Nicolás Castellanos

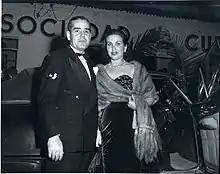
Photograph of Castellanos and his wife, 1951

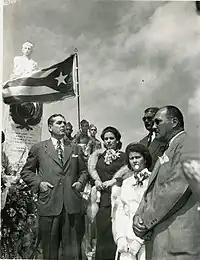

Nicolás Dionisio Castellanos Rivero (December 6, 1911 in Limonar, Cuba – February 10, 1985) was a Cuban politician and mayor of Havana from 1947 to 1952. Castellanos was the president of the Havana City Council until succeeding Manuel Fernández Supervielle as mayor. He was a member of the Authentic Party when taking the mayoral position. He was married to Laudelina Fernández Castellanos and had three children. Castellanos and his family left Cuba after the Cuban Revolution.